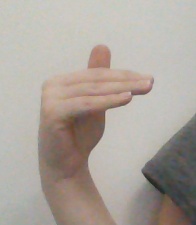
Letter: khaa